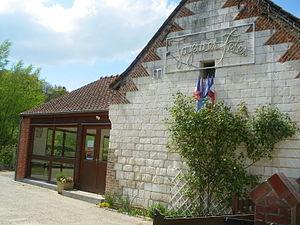
Vue de la mairie de Willencourt.
Willencourt est une commune française située dans le département du Pas-de-Calais en région Hauts-de-France.